Alphonse Roque-Ferrier

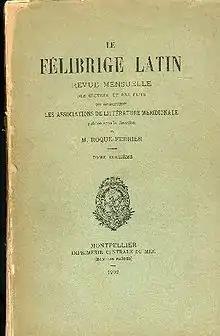
Le Félibrige Latin: Revue Mensuelle, edited by M. Roque-Ferrier.

Roque-Ferrier was a philologist and historian of the Occitan language. He was the secretary of the "Société pour l'étude des langues romanes".